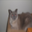
Label: cat